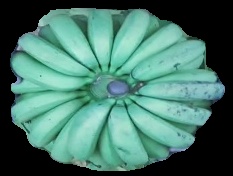
Variety: pachbale
Grade: grade2